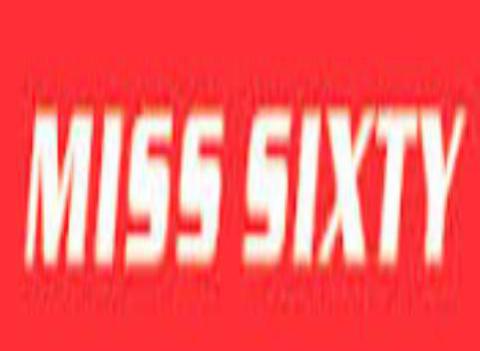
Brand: miss sixty
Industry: Clothes